Disrupted planet

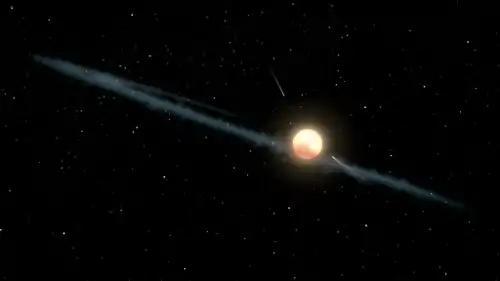

Tabby's Star (KIC 8462852) is an F-type main-sequence star exhibiting unusual light fluctuations, including up to a 22% dimming in brightness. Several hypotheses have been proposed to explain these irregular changes, but none to date fully explain all aspects of the curve. One explanation is that an "uneven ring of dust" orbits Tabby's Star. However, in September 2019, astronomers reported that the observed dimmings of Tabby's Star may have been produced by fragments resulting from the disruption of an orphaned exomoon.